USS Picking

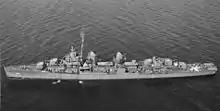
"Picking" in World War II.

Assigned to the 7th Fleet, she screened for the southern landings on Leyte 20 October. While escorting unloaded transports bound for Hollandia, New Guinea, she splashed one plane 24 October. Upon news of the Battle off Samar Island, "Picking" rushed to provide protection. She and splashed one plane on 25 October. After the Battle for Leyte Gulf, she escorted and to Manus Island and returned to Leyte 20 November to protect Allied convoys bringing reinforcements.